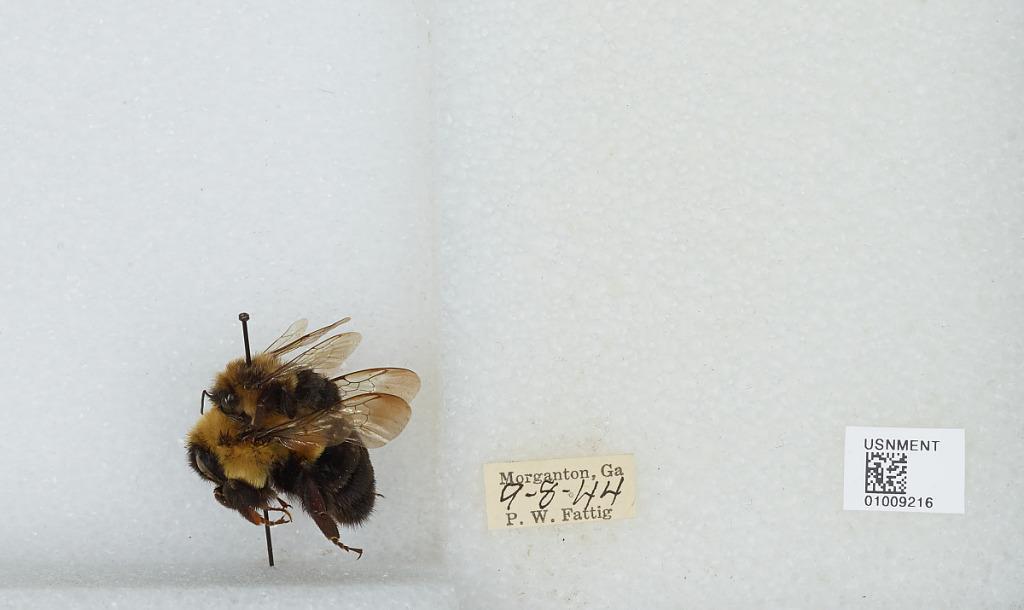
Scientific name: Bombus (Pyrobombus) impatiens Cresson
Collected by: P. Fattig
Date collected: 1944-9-8
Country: United States
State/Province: Georgia
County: Fannin
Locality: Morganton
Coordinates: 34.8767, -84.2456